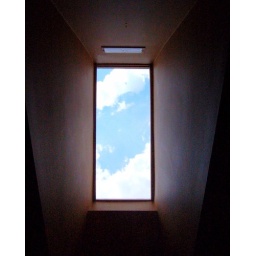
window in the sky